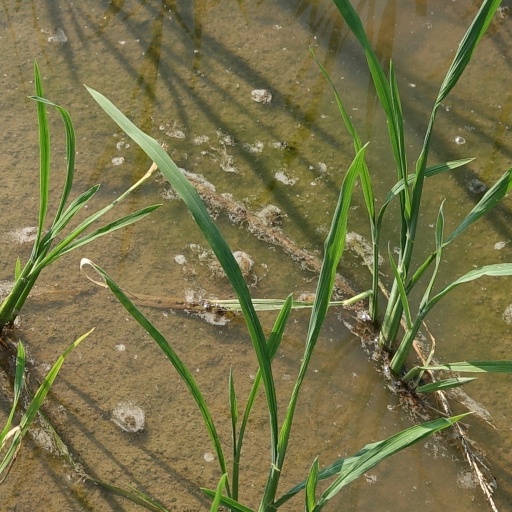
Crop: rice